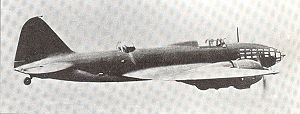
Irkut (selskab) / Produkter / Fremstillede fly
JSC Irkut Corporation er en russisk flyproducent, med hovedkontor i distriktet Aeroport, Nordlige forvaltningsdistrikt i Moskva. Virksomheden har en flyfabrik, Irkutsk Aviation Plant beliggende i Irkutsk, hvor flyproduktionen foregår, og er endvidere ejer af designbureauet Jakovlev.